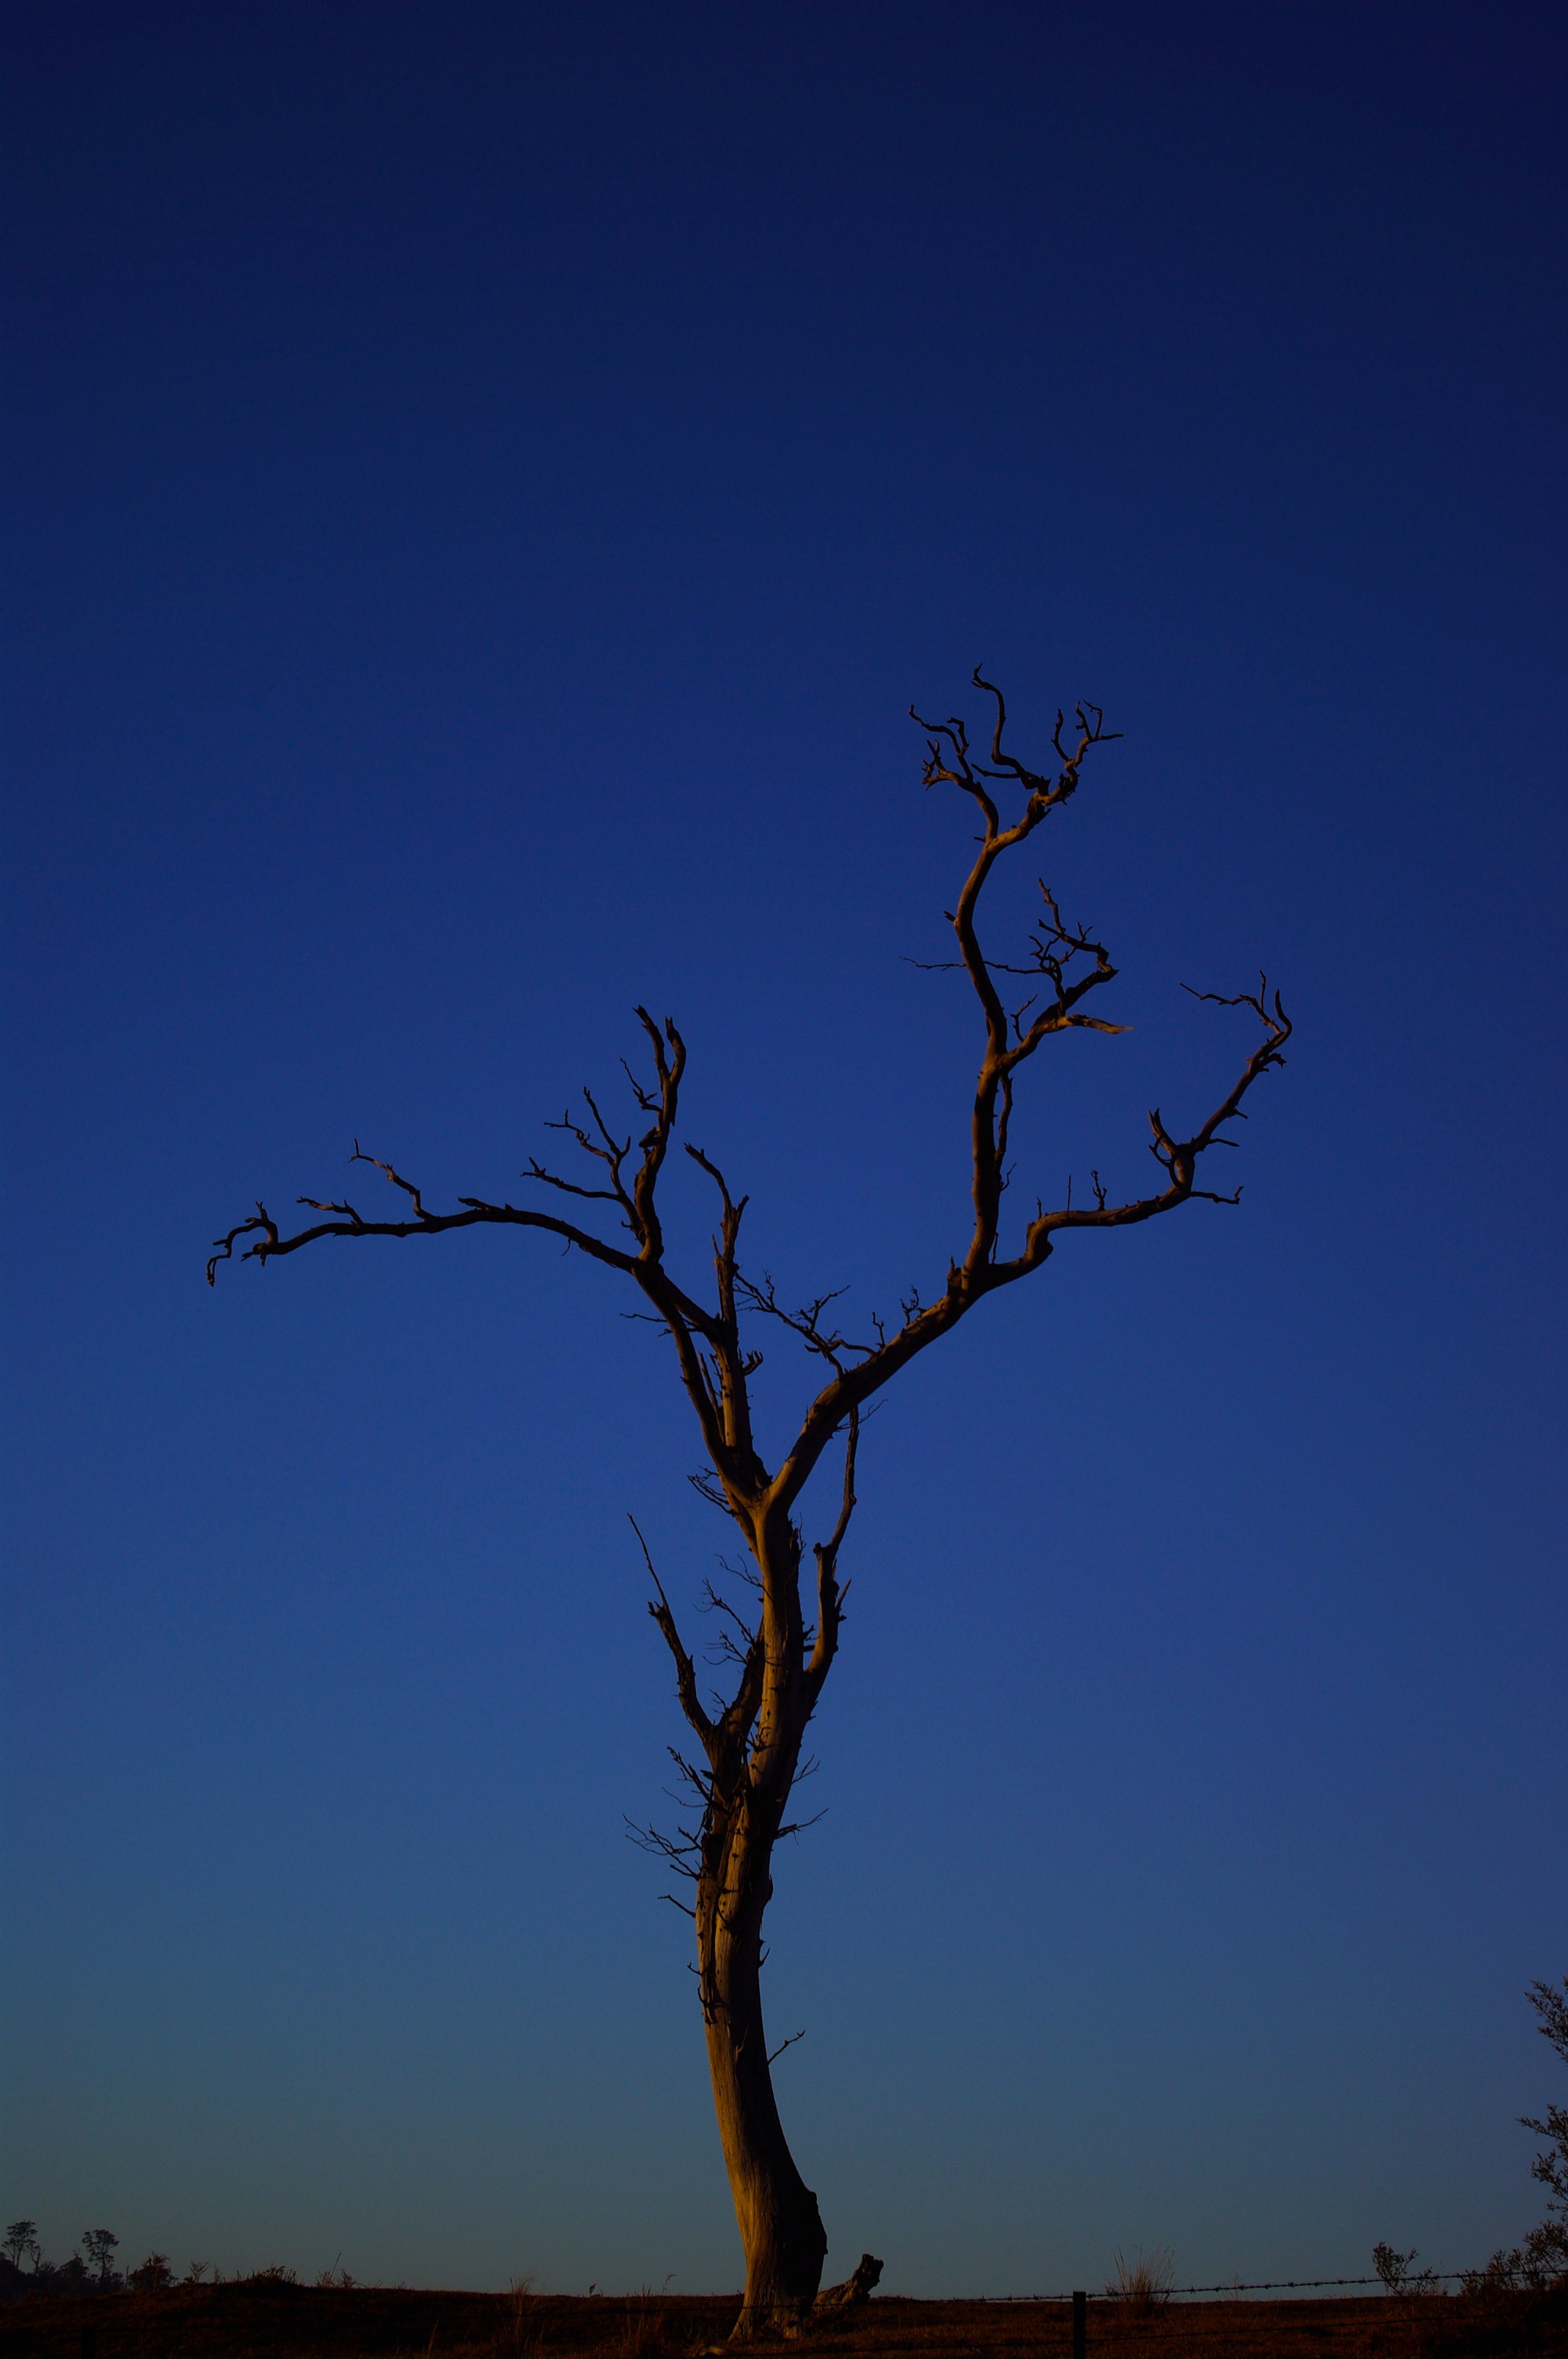
tree, nature, horizon, branch, silhouette, cloud, plant, sky, sunset, leaf, flower, dawn, dusk, evening, savanna, woody plant